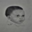
Label: boy